Heritage streetcar

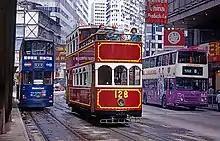
Hong Kong tramcar No. 128

In Spain, a new heritage tramway was opened in A Coruña (La Coruña) in 1997. However, it has not operated since 2011. Tramvia Blau in Barcelona, also known as the Tibidabo tramway, has been in operation since 1904 but still uses trams built in 1904–15, and thus has become a heritage line; however, the line has been closed temporarily for reconstruction since 2018. Similarly, the tramway connecting Sóller with Puerto de Sóller, on the island of Mallorca, has been in operation since 1913 but still uses tramcars from the 1910s and 1920s. Therefore, it is a heritage line.